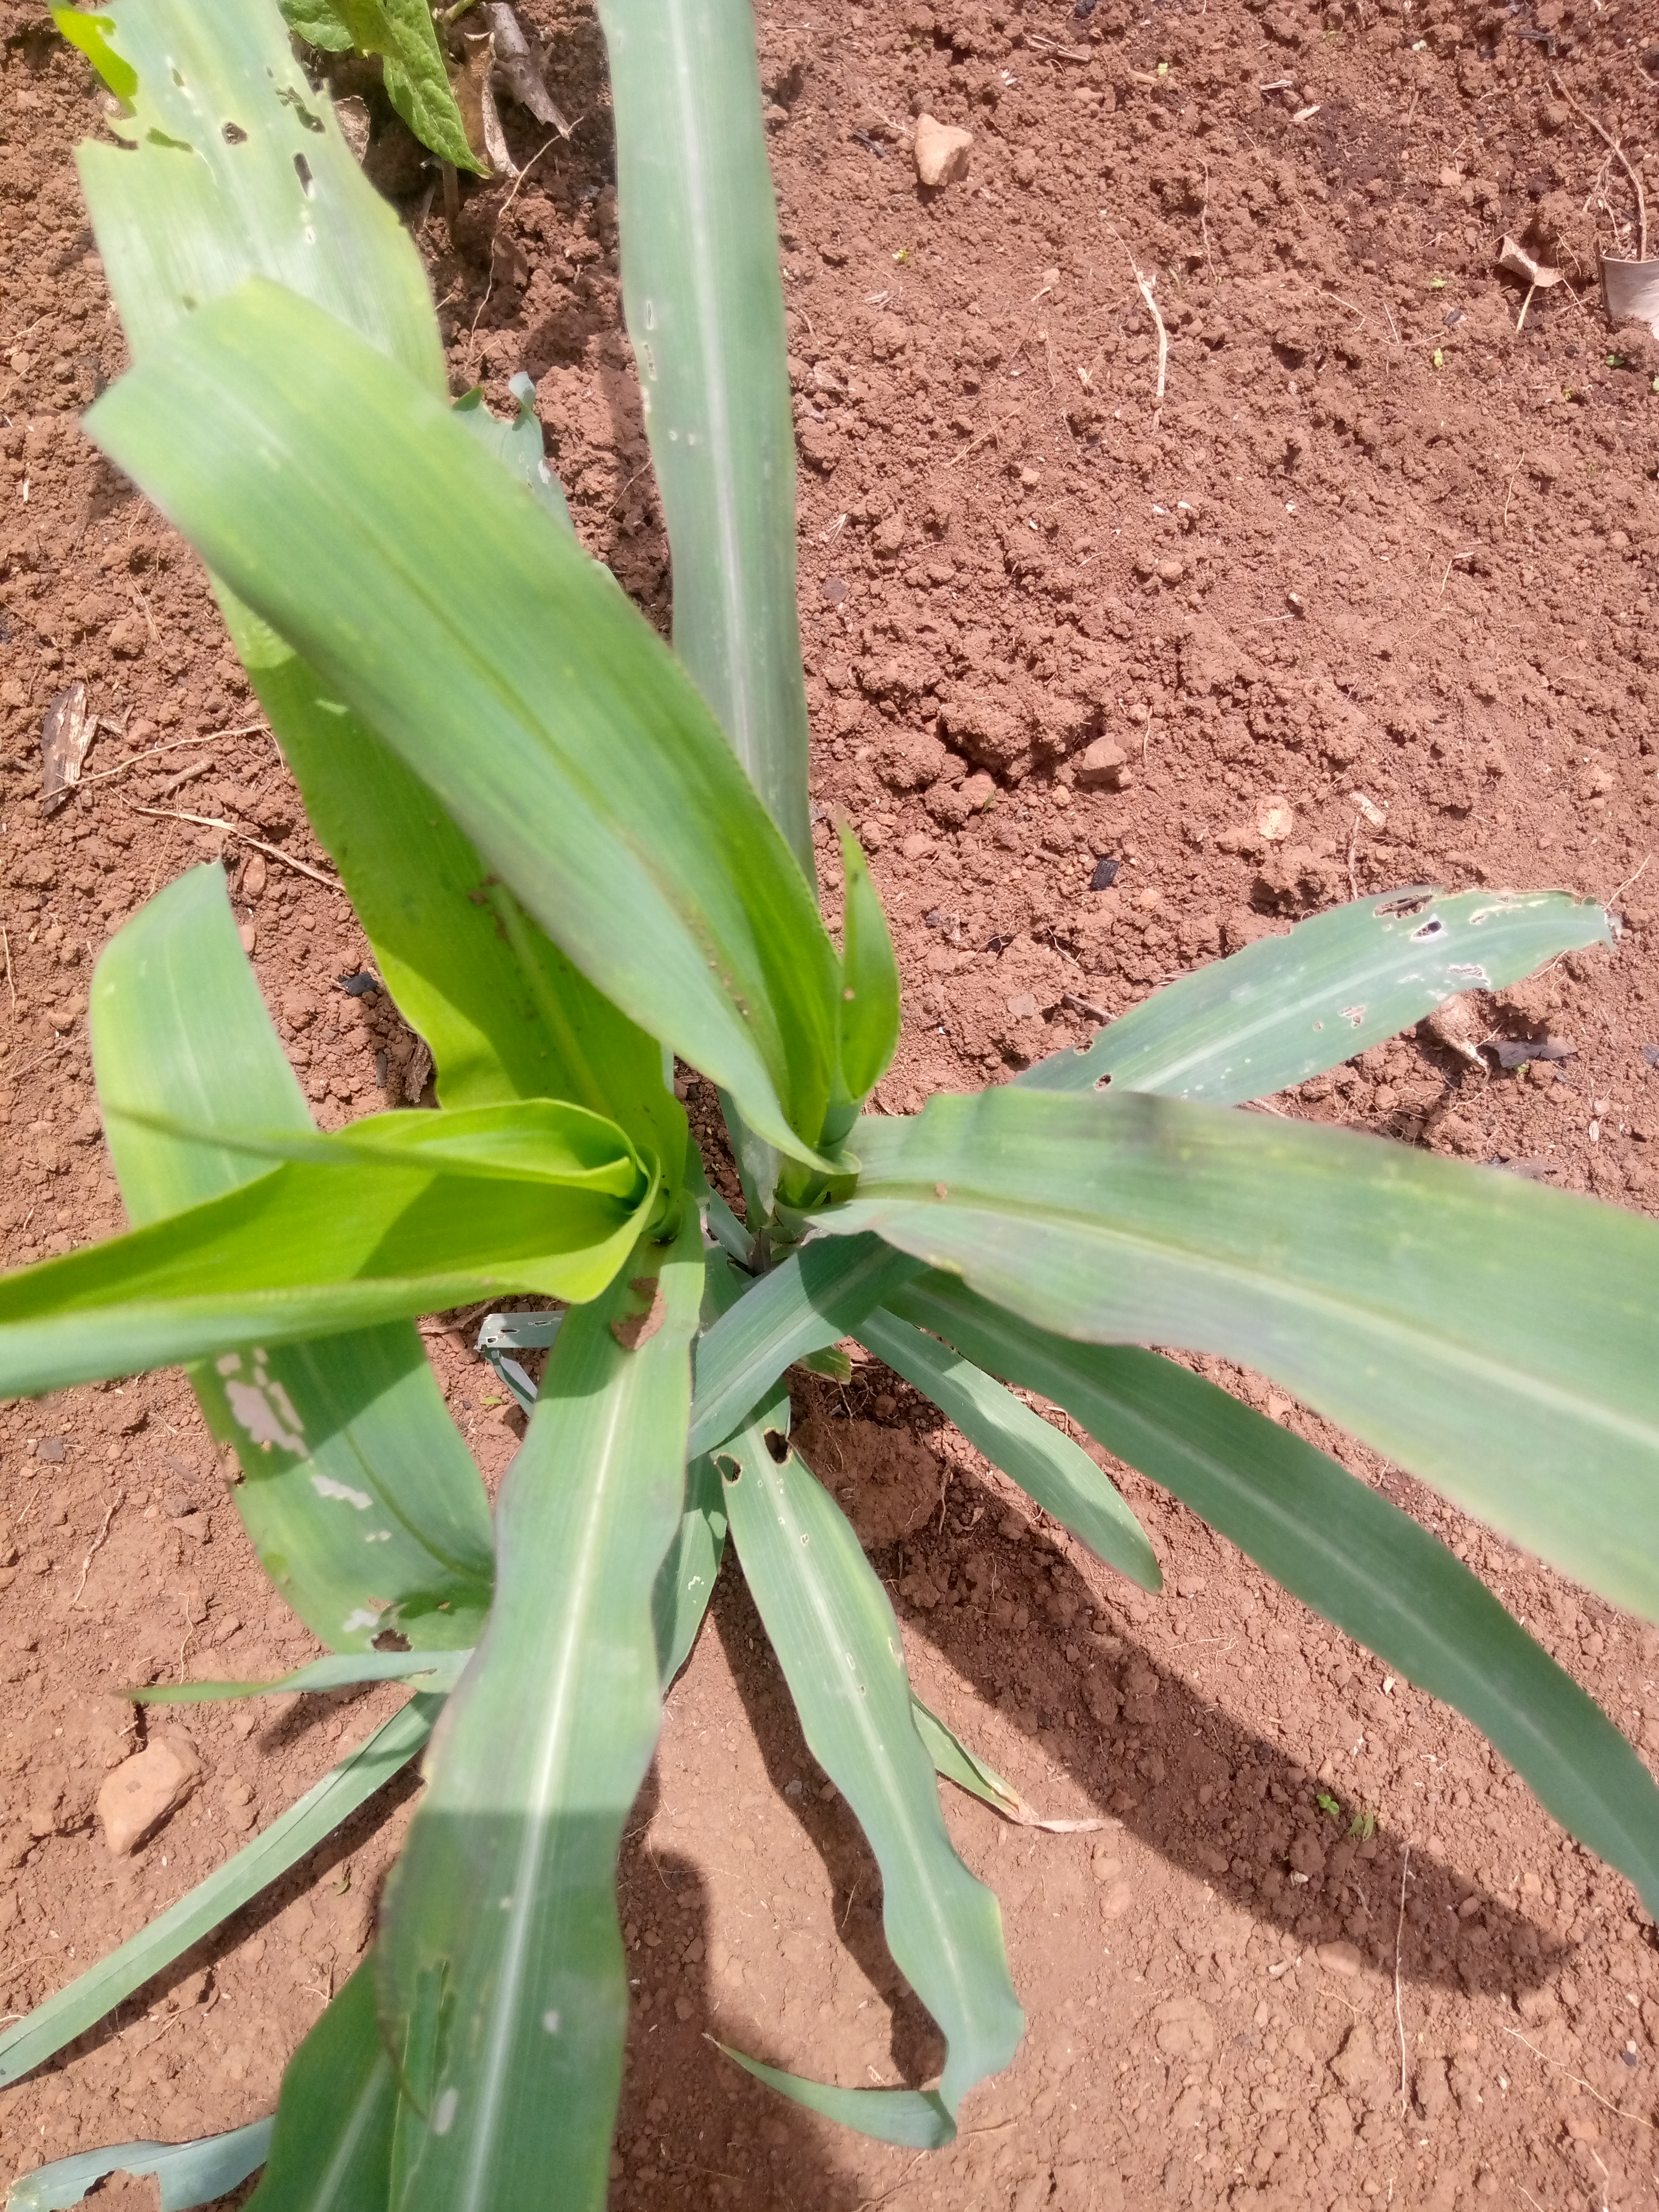
Label: spodoptera_frugiperda